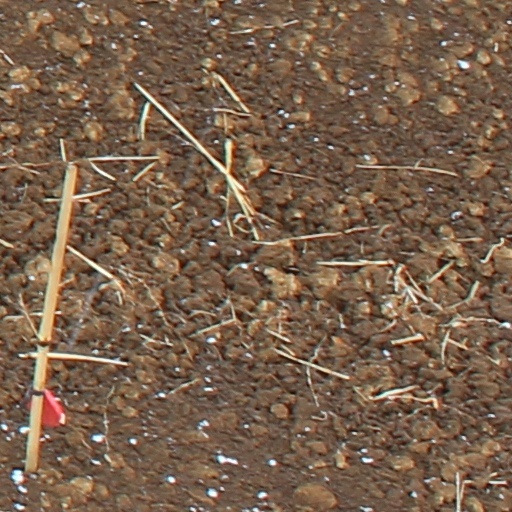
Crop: wheat